Cross Eifel Railway

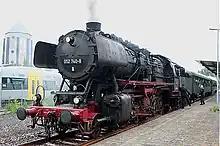
Steam train in Mayen Ost

The Cross Eifel Railway (German: "Eifelquerbahn") is a non-electrified railway line between Andernach and Gerolstein in the Eifel in the German state of Rhineland-Palatinate. From Andernach to Mayen Ost (East), it is classified as main line and it has two tracks as far as Mendig.